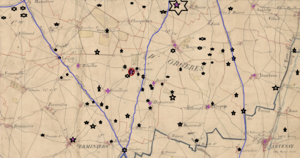
Sur fond de carte d'Etat major de 1866 (source IGN), visualisation en lignes bleues des voies romaines et visualisation des sites d'occupation humaine entre l'âge de fer et le IIIe siècle EC (noir) et entre le IIIe et Ve siècle EC (violet) dans la commune de Lumeau (Eure-et-Loir, France) et alentour, avec des positionnements approximatifs adaptés de photographies aériennes et des informations publiques de la Carte géologique de la Gaule (Anne Ollagnier et al., 1994, isbn 2-87764-032-4 pages 347 et 348) et de la figure 4 dans l'article d'Alain Ferdière, «
Lumeau est une commune française située dans le département d'Eure-et-Loir en région Centre-Val de Loire.